Dock Street Brewing Company

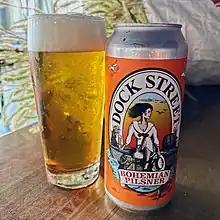
Dock street Bohemian Pilsner, an original brew first created in 1986 and sold in 12oz bottles is available today in 16oz cans

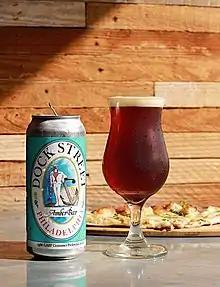
Dock Street Summer in Berlin

In 2014, Dock Street Brewery released Dock Street Walker, a beer brewed with roasted goat brains in honor of the AMC television show The Walking Dead, a favorite of then-Head Brewer Justin Low and current Assistant Brewer Sasha Certo-Ware.